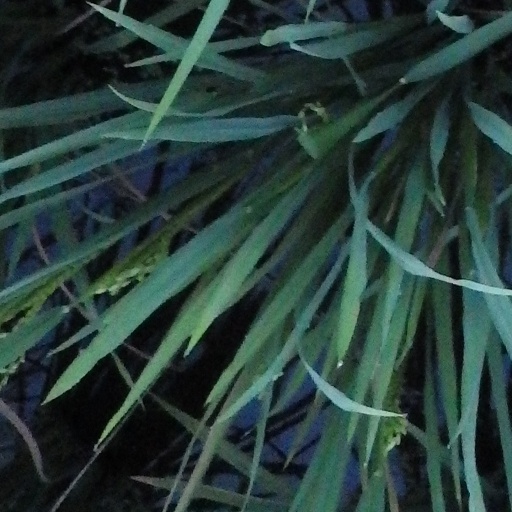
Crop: rice